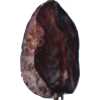
Label: carambola